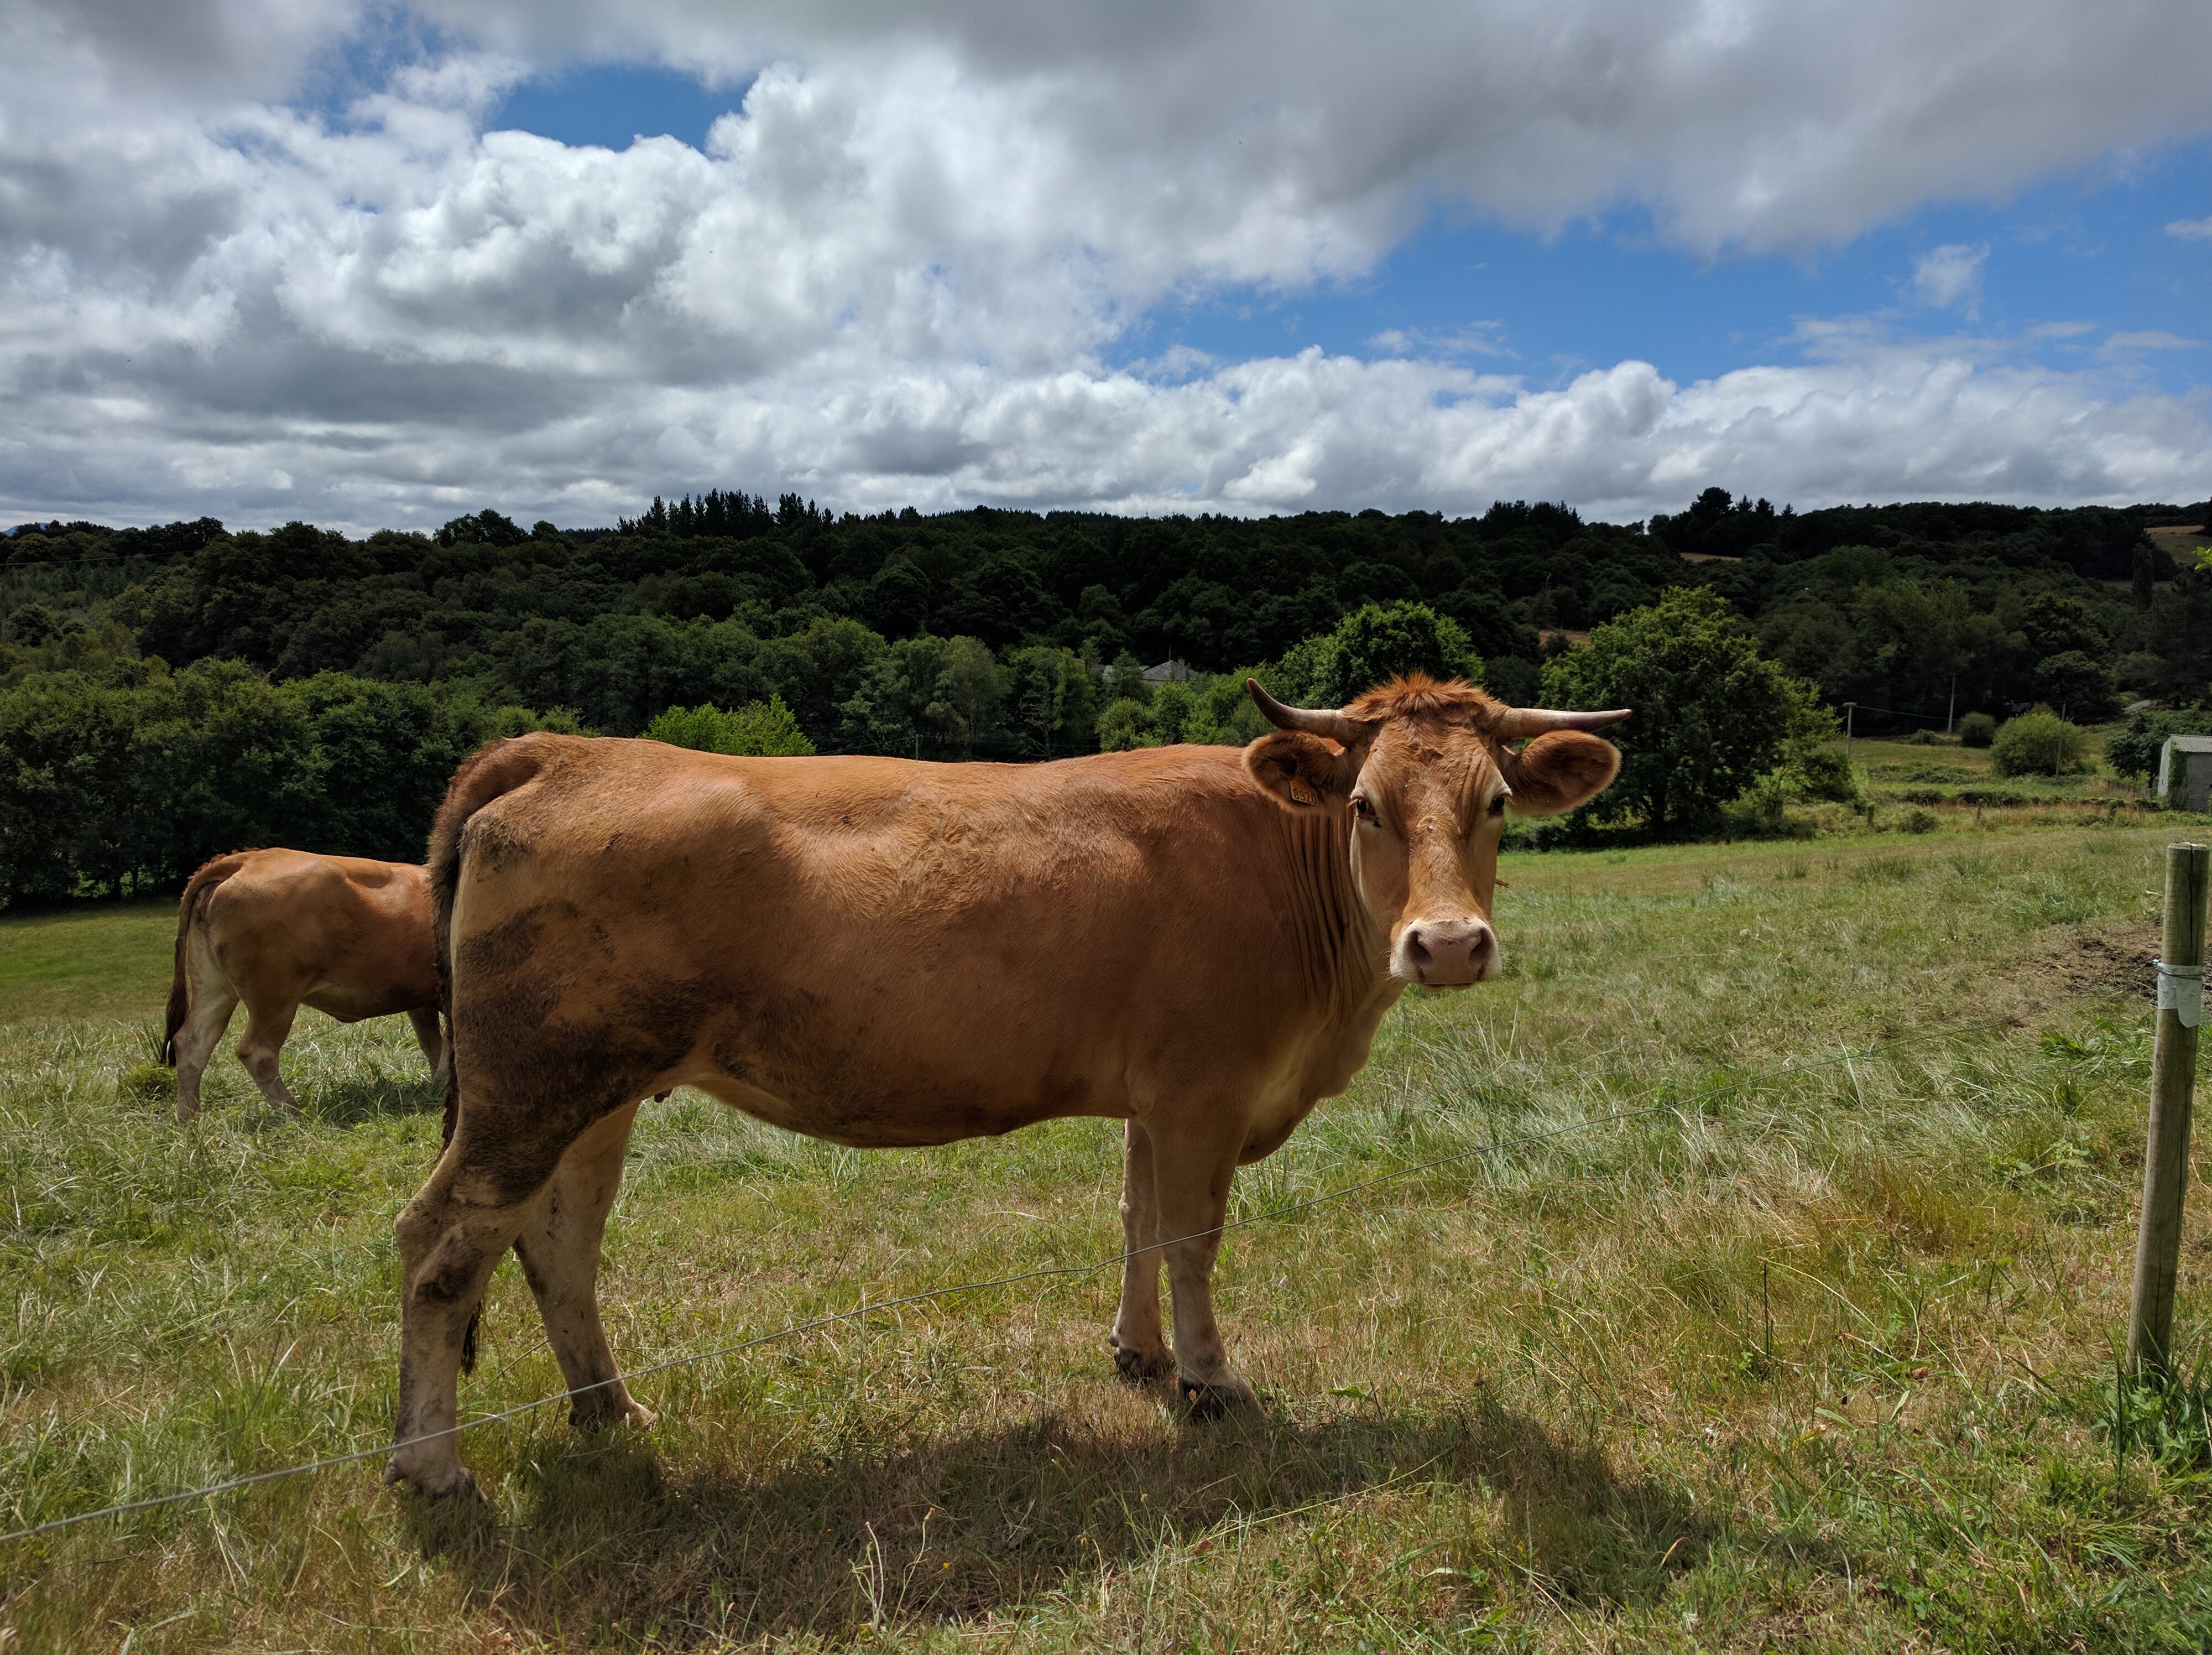
grass, field, farm, meadow, prairie, cow, herd, pasture, grazing, livestock, ranch, mammal, fauna, grassland, mare, prado, habitat, ecosystem, rural area, dairy cow, natural environment, cattle like mammal